Typhoon Dan (1999)

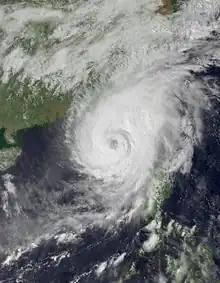
Typhoon Dan at peak intensity on October 7

Typhoon Dan, known in the Philippines as Typhoon Pepang, was a tropical cyclone that affected multiple areas in the Western Pacific Ocean. As the twenty-third tropical storm and the fifth typhoon of the 1999 Pacific typhoon season, it originated from a tropical depression in the Philippine Sea. The depression strengthened to a tropical storm two days later, attaining the name "Dan".